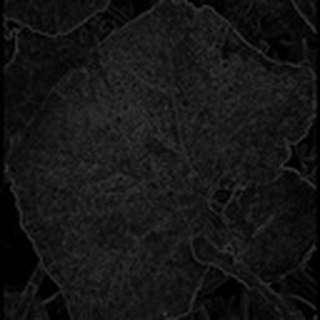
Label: cotton_powdery_mildew